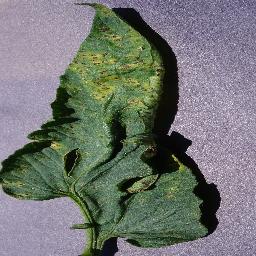
Label: Tomato___Septoria_leaf_spot